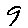
Label: 9